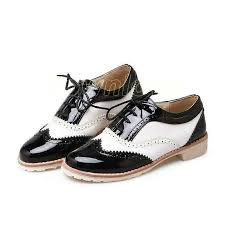
Label: Brogue